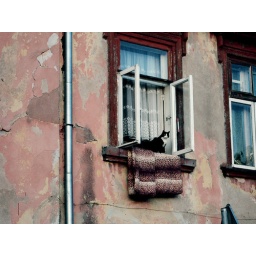
cat in the window